Nabas, Aklan

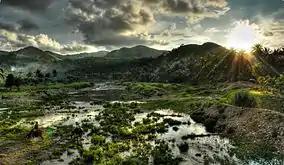
Unidos Landscape

This town features natural wonders both on the mountains with its natural cold springs, caves and tiny water falls, and the sea which boast of crystal clear waters, coral reefs, and from grey or white sand to assorted coloured pebbly shores.